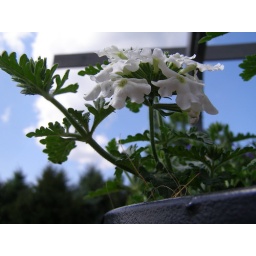
A white flower in my mom's planter.